Some Girls (TV series)

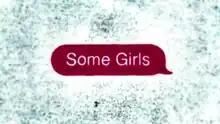

Some Girls is a British sitcom written by Bernadette Davis that aired on BBC Three. The show stars Adelayo Adedayo, Mandeep Dhillon, Alice Felgate, Natasha Jonas, Dolly Wells, Colin Salmon, Jassa Ahluwalia and Franz Drameh. It debuted on 6 November 2012 and the first series ran for six episodes.